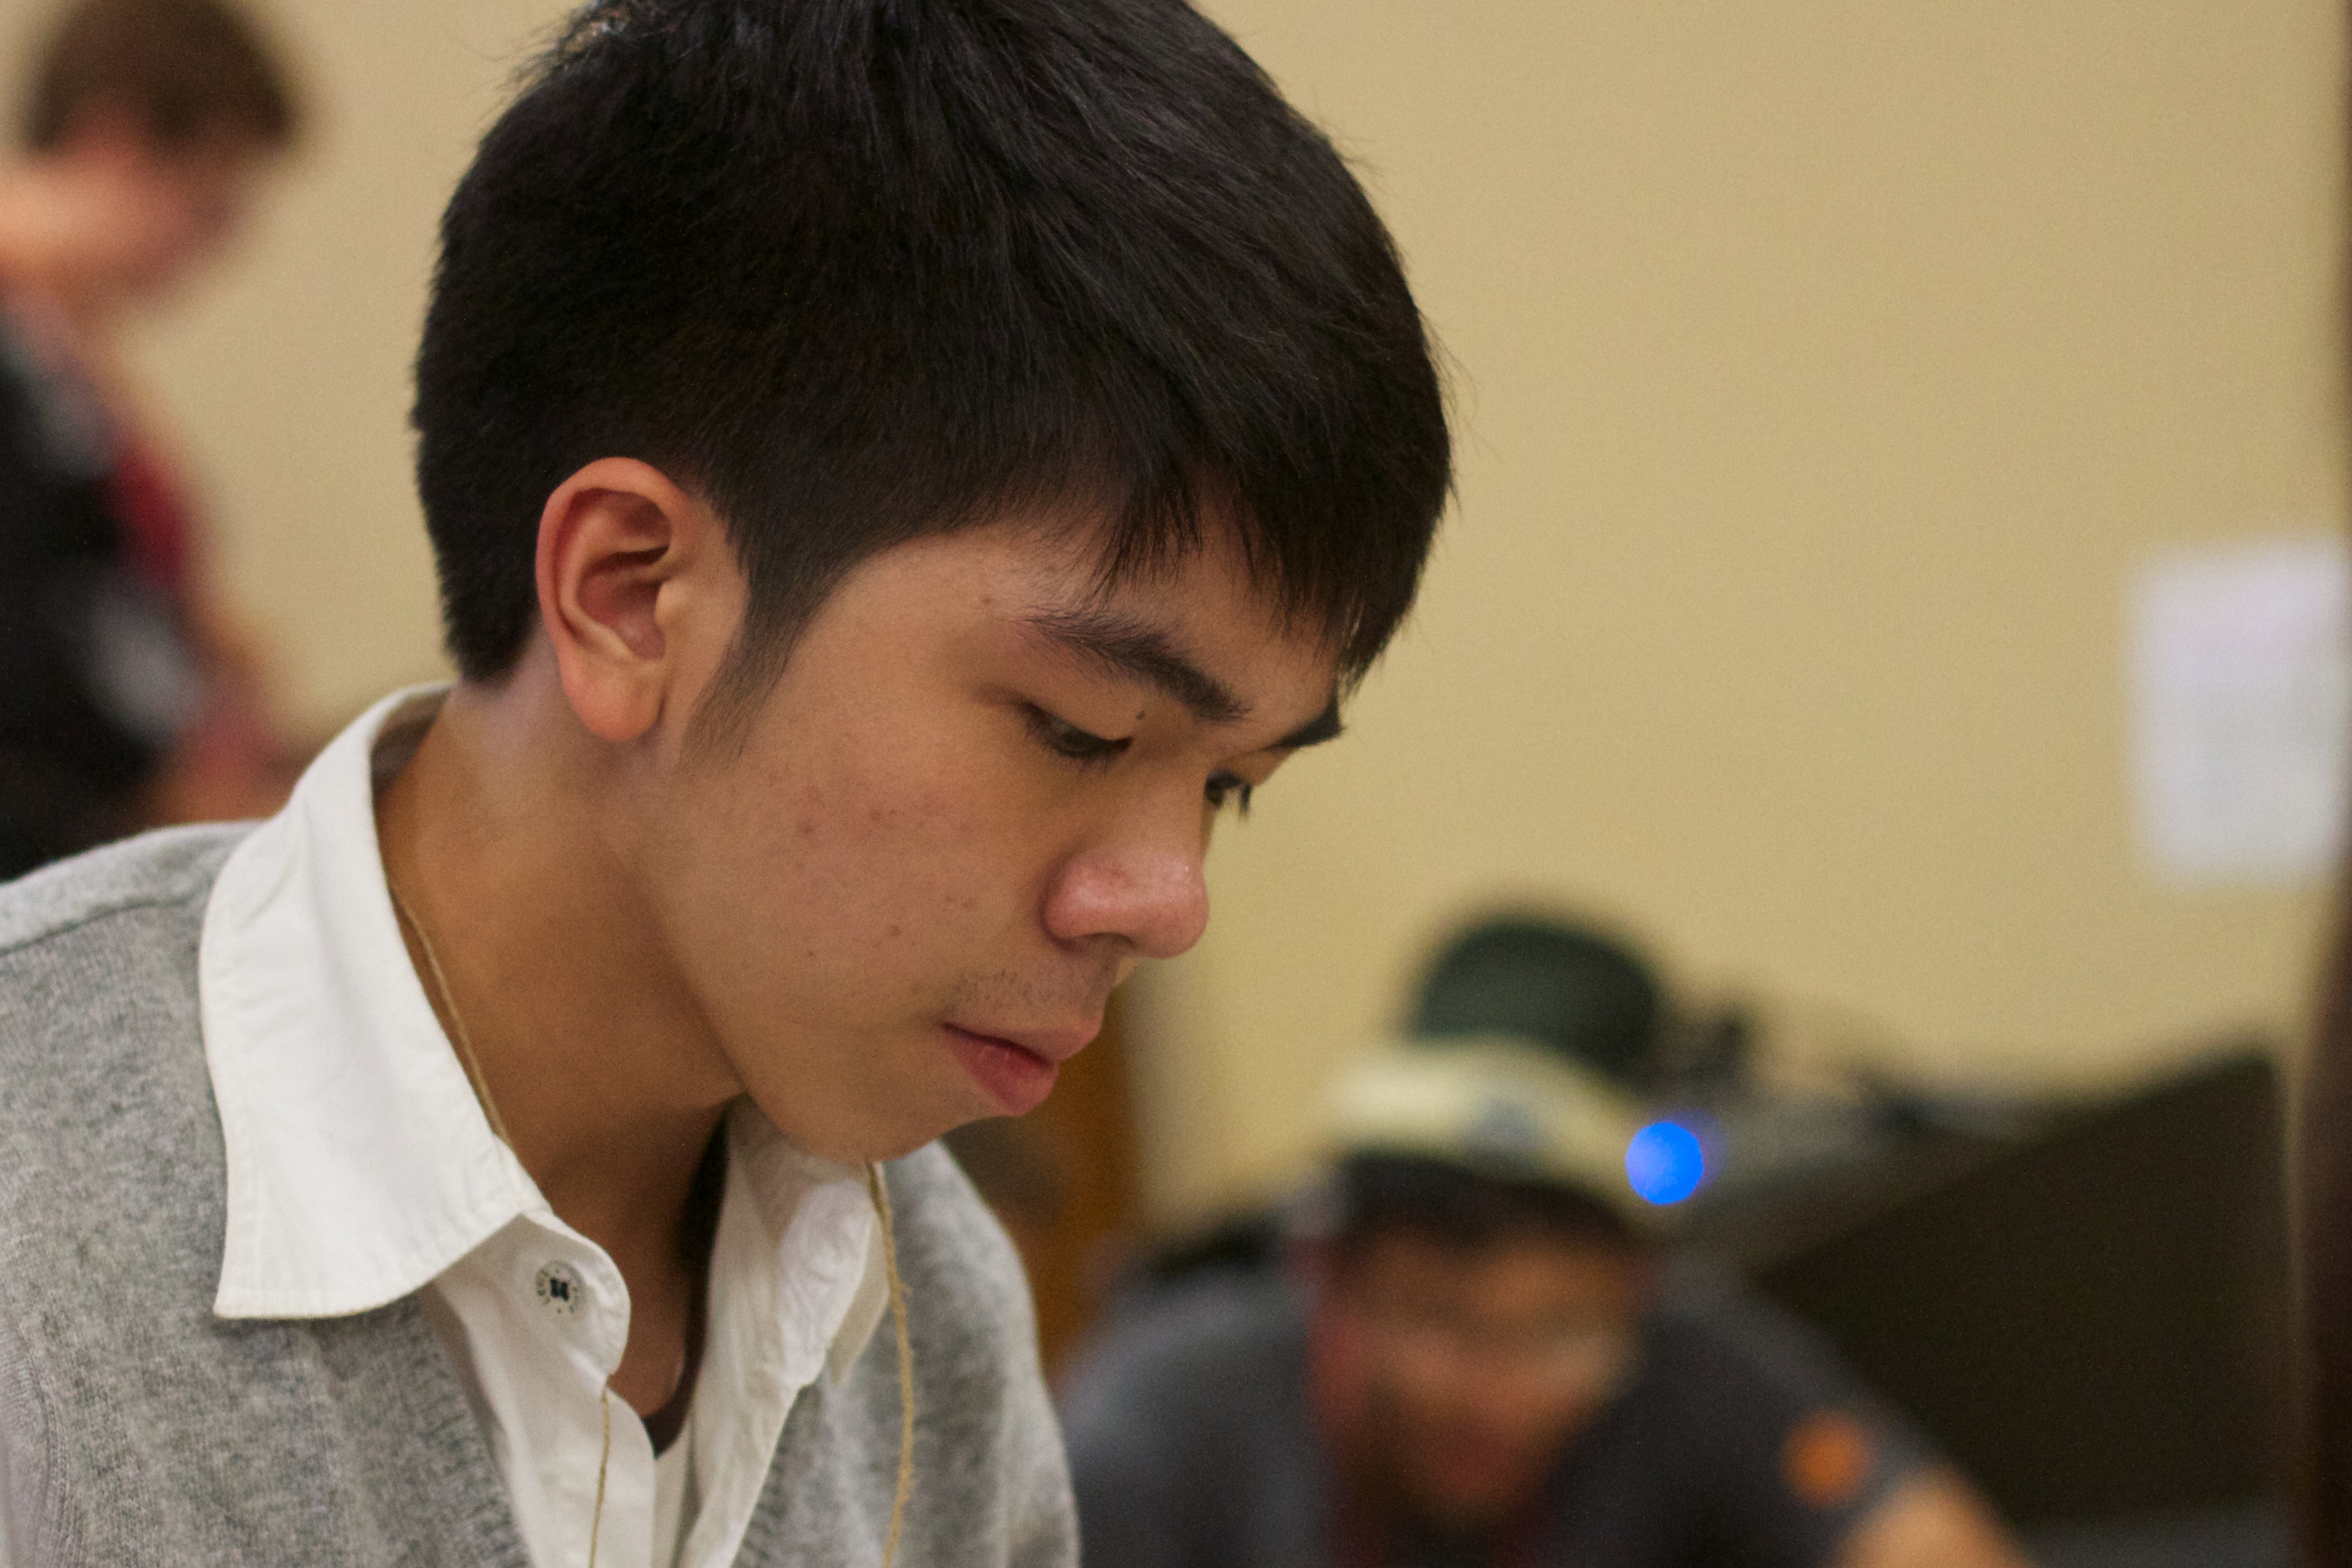
person, conversation, flatclass2013